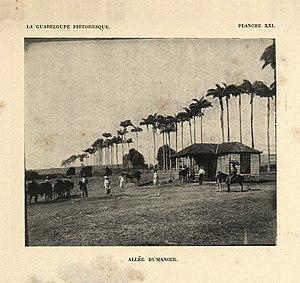
Photographie de l'allée Dumanoir, plantée d'une rangée de palmiers
Roystonea regia, communément appelé palmier royal ou palmier royal de Cuba, est une espèce de palmiers appartenant au genre Roystonea.